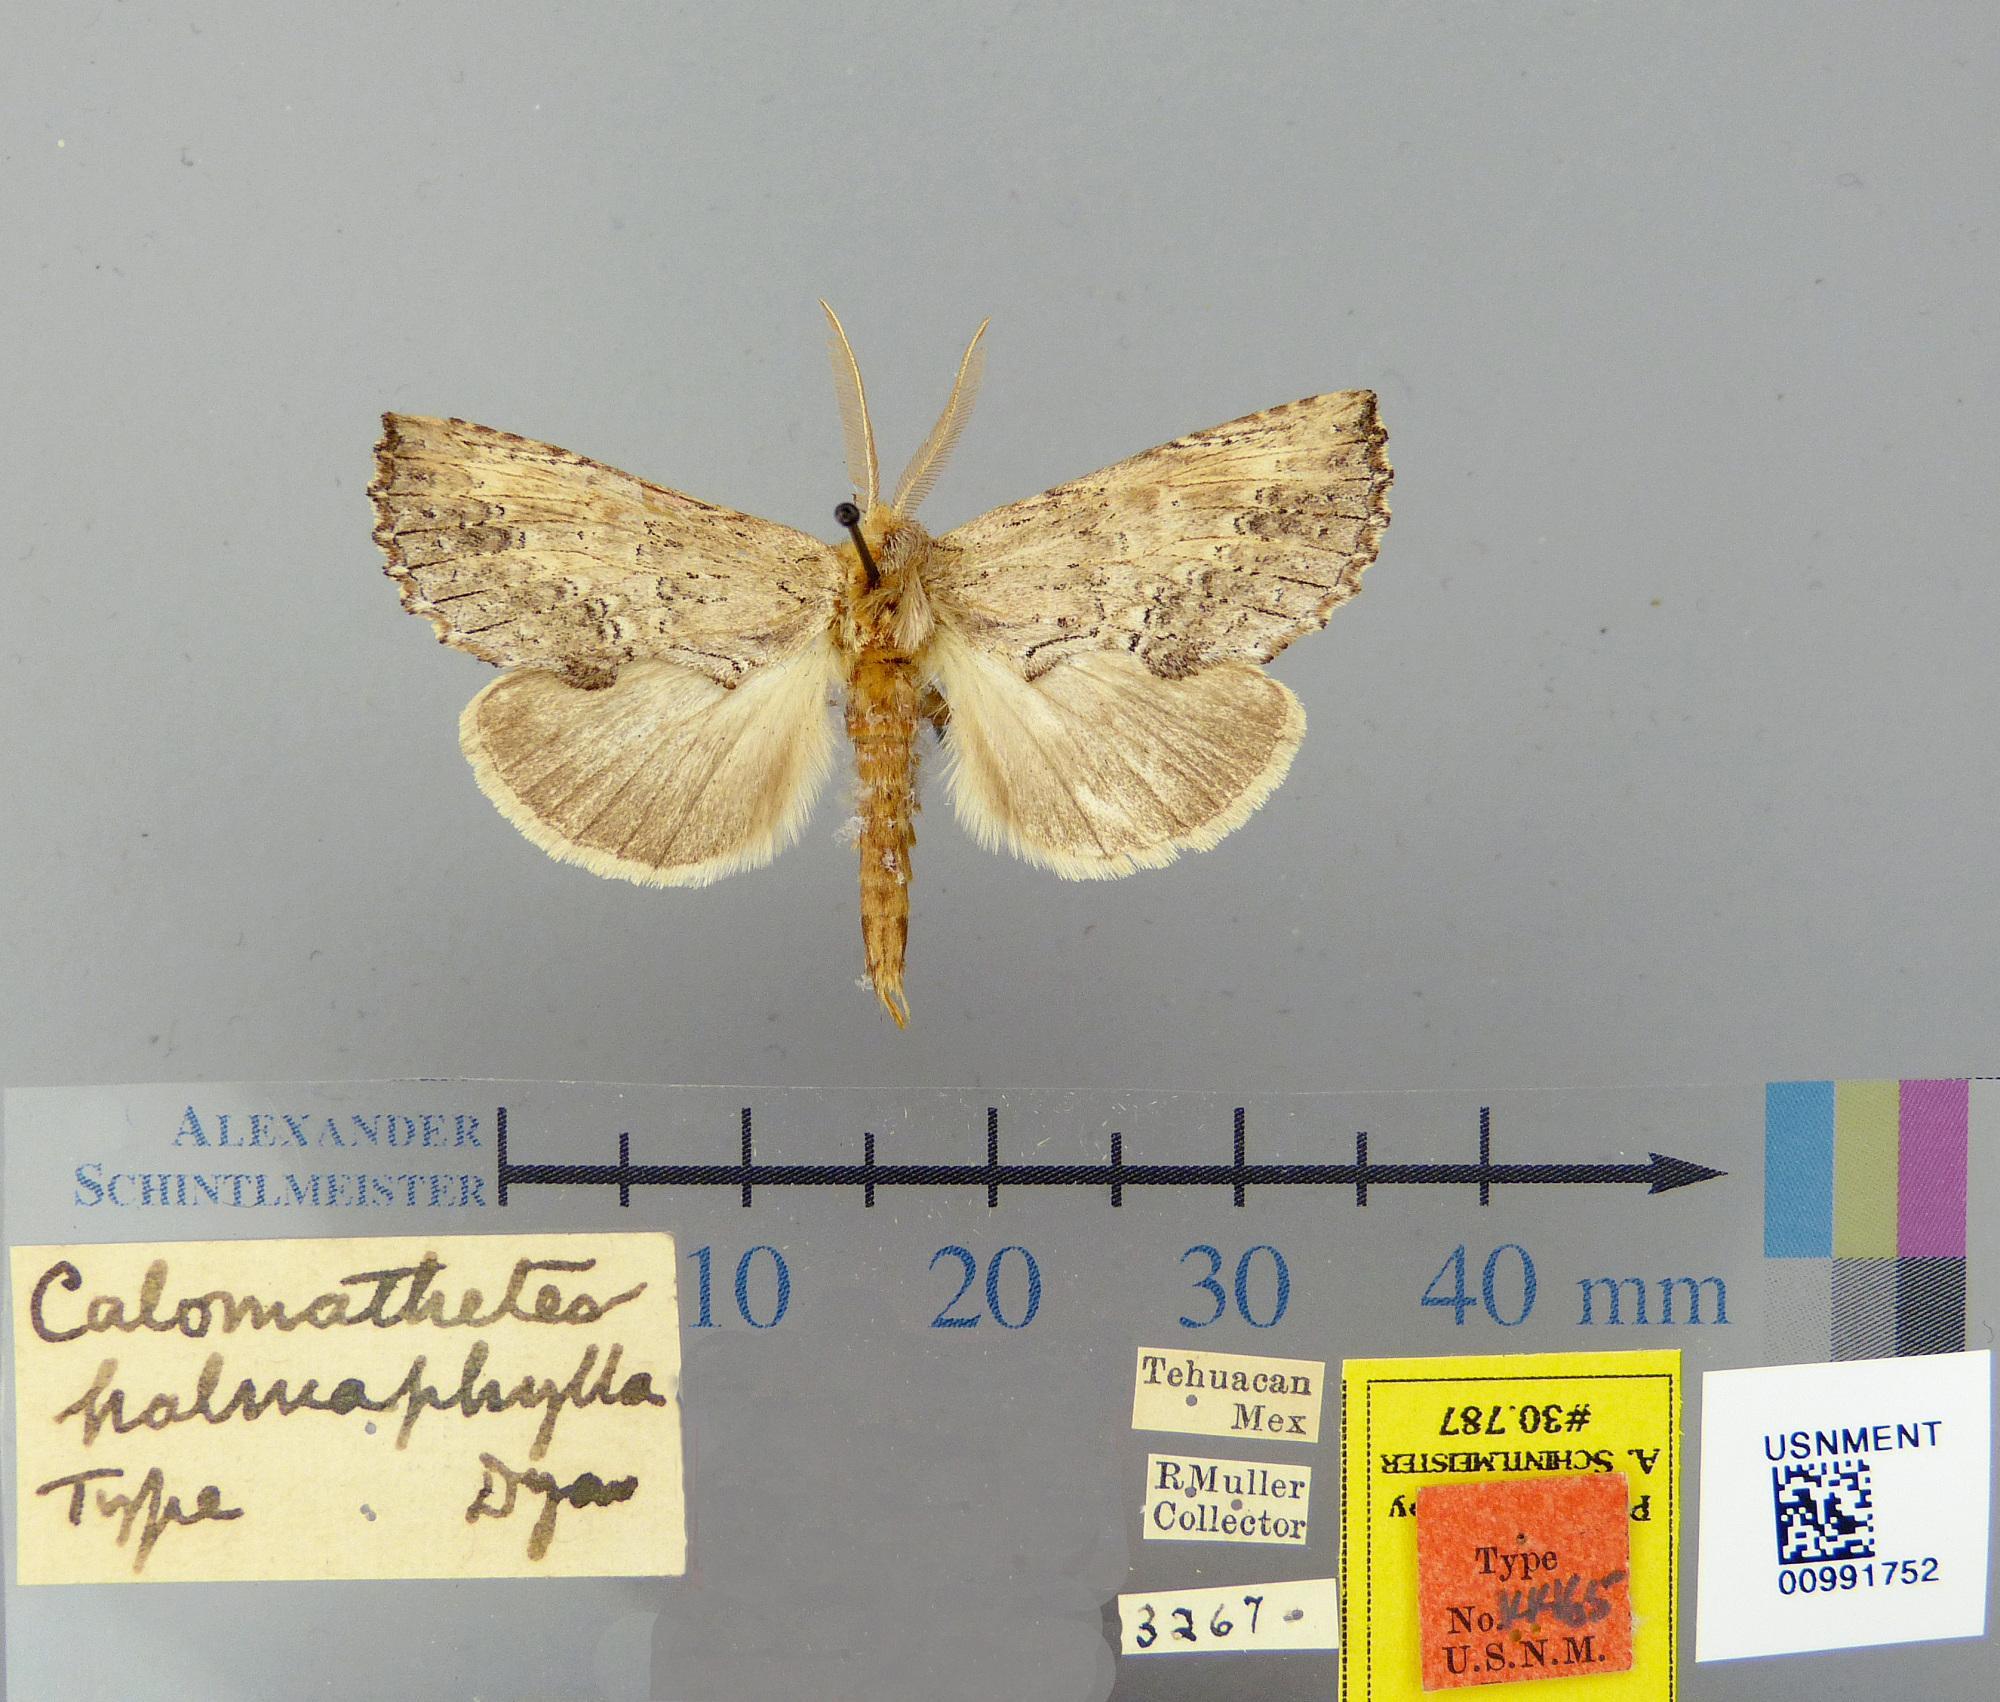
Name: Calomathetes halmaphylla
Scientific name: Calomathetes halmaphylla Dyar, 1913
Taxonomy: Animalia, Arthropoda, Insecta, Lepidoptera, Notodontidae
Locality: Tehuacan, Unknown, Mexico
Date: Sep 1917